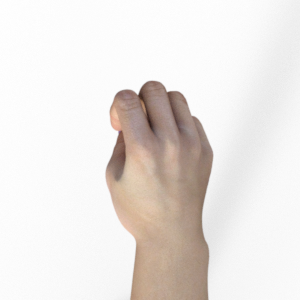
Label: rock